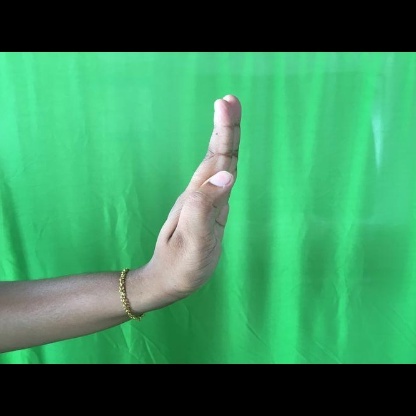
Mudra: Pathaka